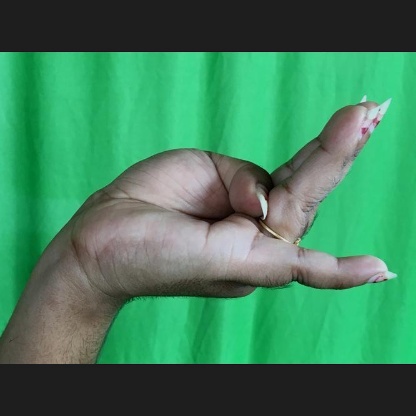
Mudra: Chaturam